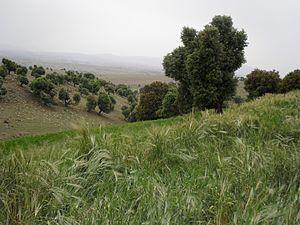
Champ d'orge sans système d'irrigation
La commune d'Ait M'hamed est une commune à dominante rurale de la région de Béni Mellal-Khénifra. Elle tire son nom du nom des tribus Ait Mhand qui la peuplent. On distingue Ait Hamou ou Ali, Ait Wamlouk, Ihansalen, Ait Issha, Ait Atta et Sahraouis. La population y est dispersée sur un territoire d'environ 300 km², l'unique agglomération est représentée par le chef-lieu du caïdat d'Ait Mhamed où se tient le souk hebdomadaire chaque samedi.